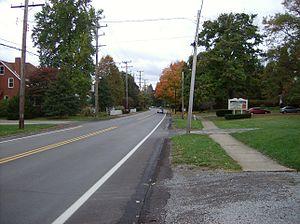
Patterson Township est un township, situé dans le comté de Beaver, en Pennsylvanie, aux États-Unis. En 2010, il comptait une population de 913 habitants.